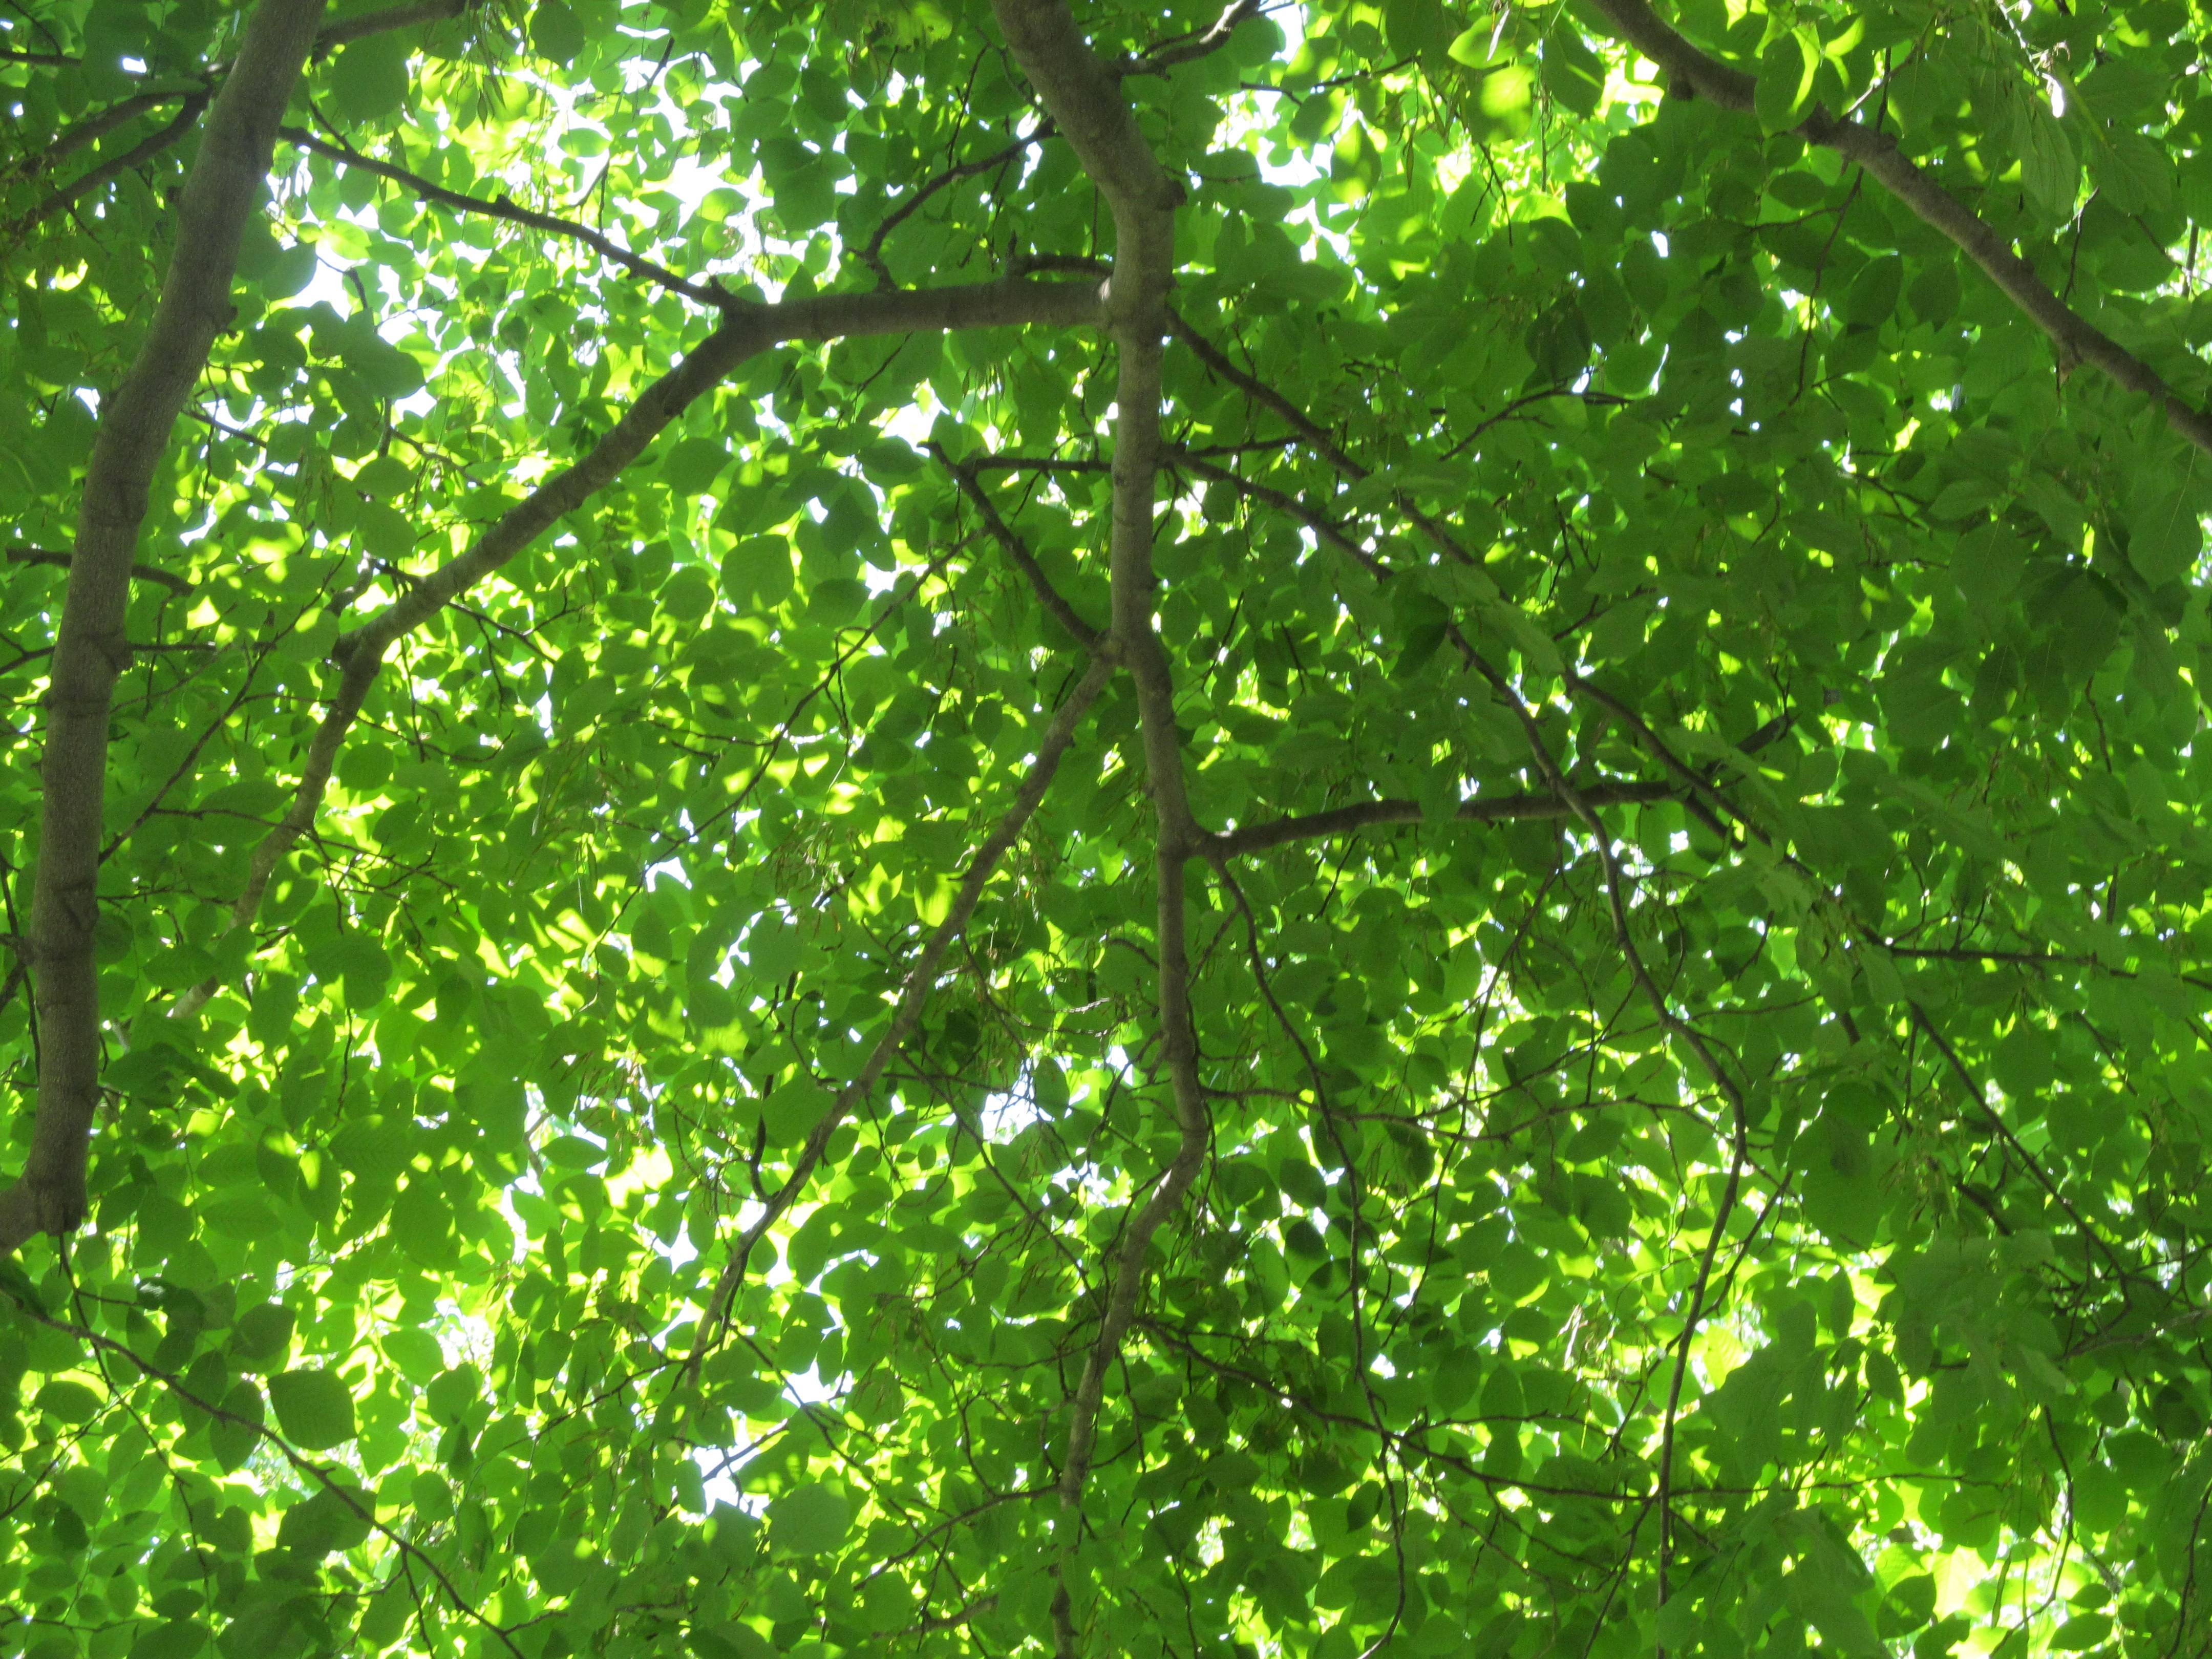
tree, nature, forest, branch, plant, sunlight, leaf, flower, foliage, orange, green, jungle, produce, park, leaves, shrub, rainforest, deciduous, beauty, woodland, ecosystem, arboretum, flowering plant, woody plant, land plant